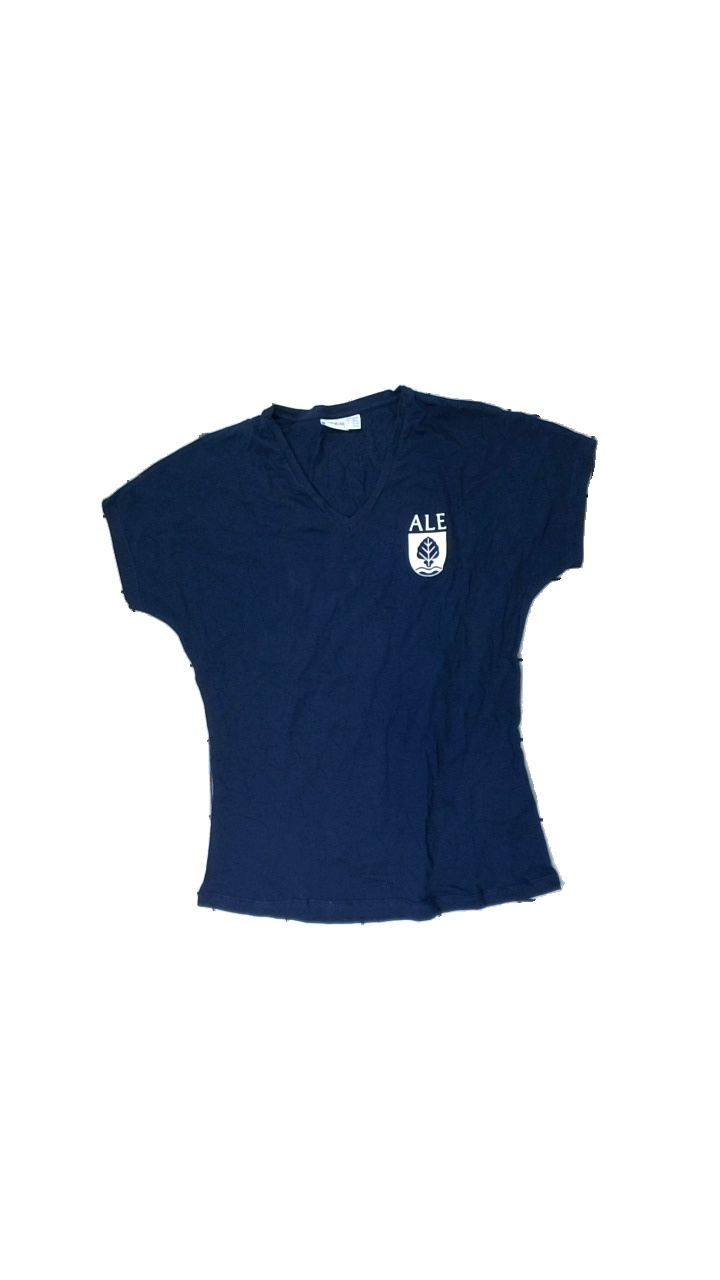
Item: T-shirt (Ladies)
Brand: Hejco
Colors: Blue
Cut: Regular, V-collar
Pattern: Logo print
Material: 100% cotton
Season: All
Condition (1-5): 3
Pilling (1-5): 3
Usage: Recycle
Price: <50